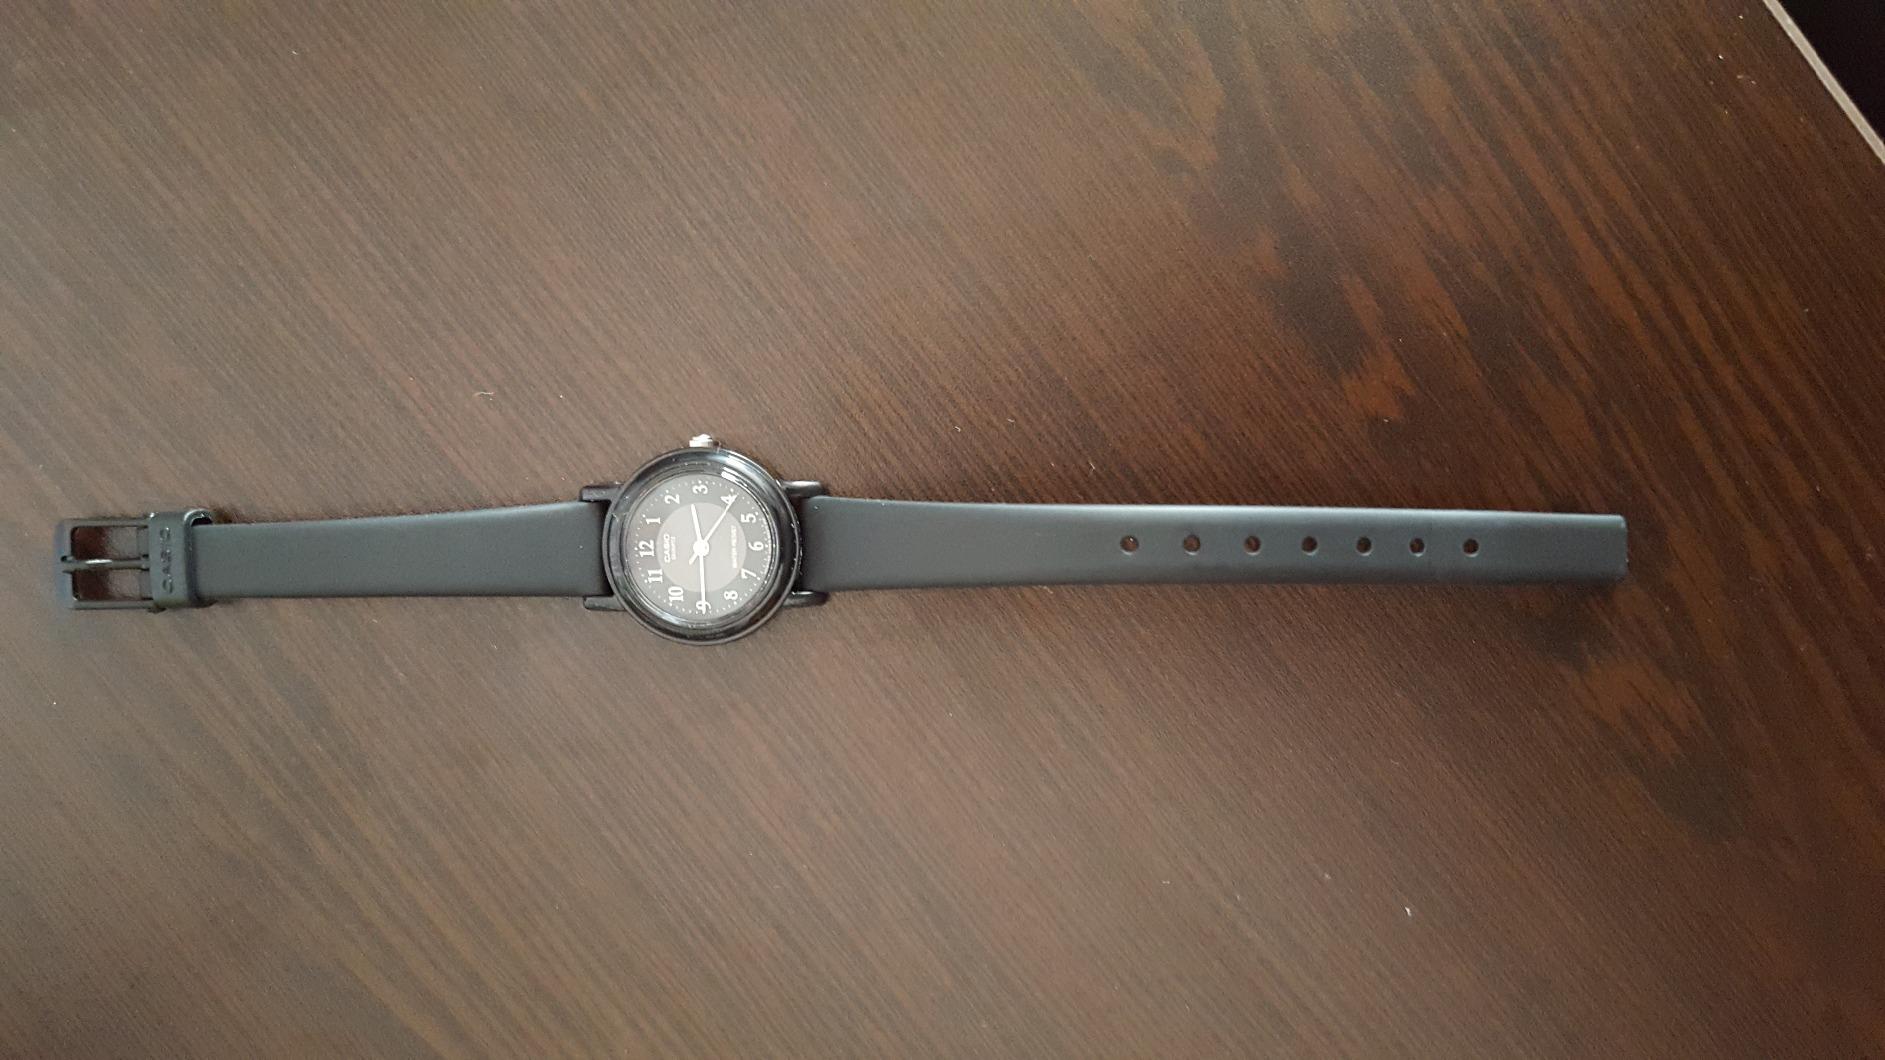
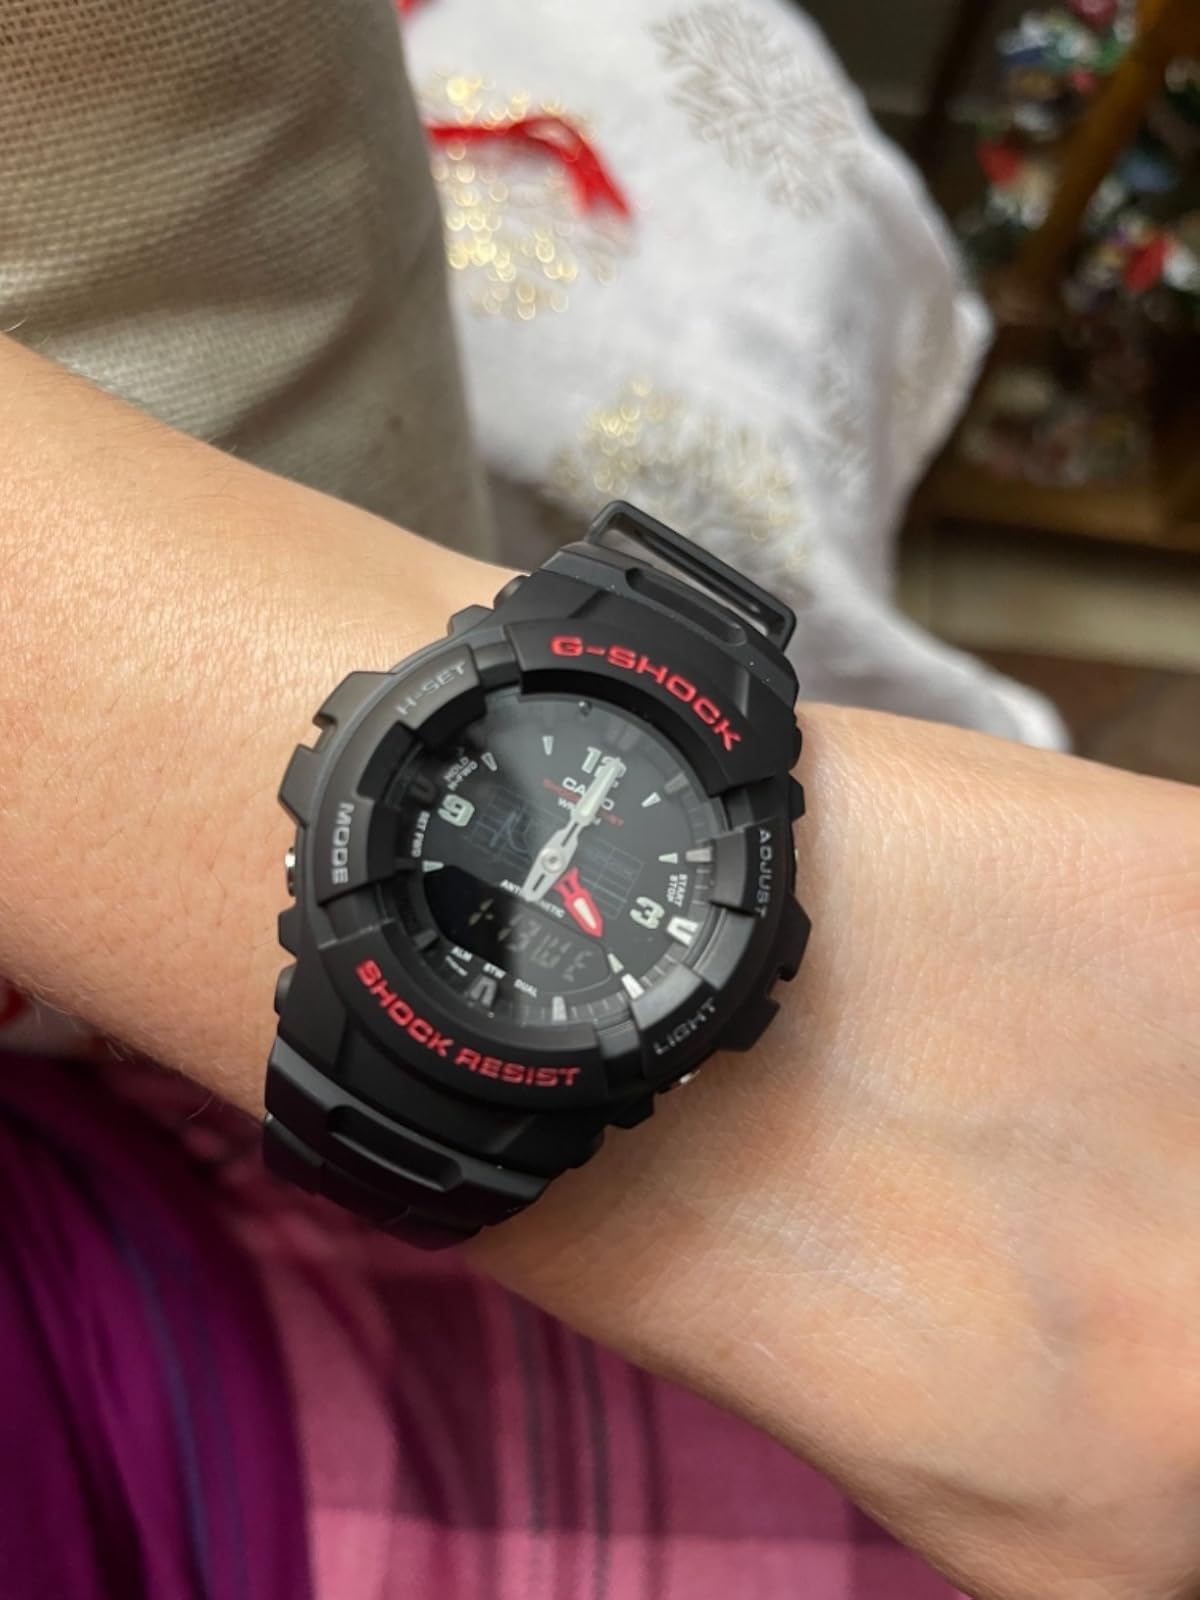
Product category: accessories_watch
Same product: no